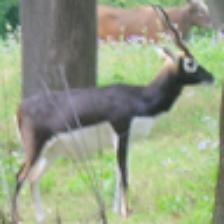
Label: NonHuman